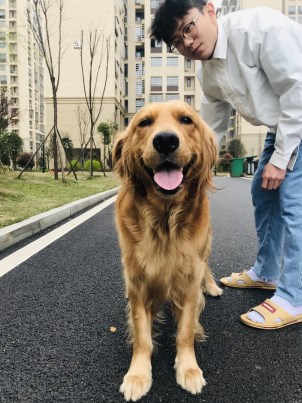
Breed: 5355-n000126-golden_retriever